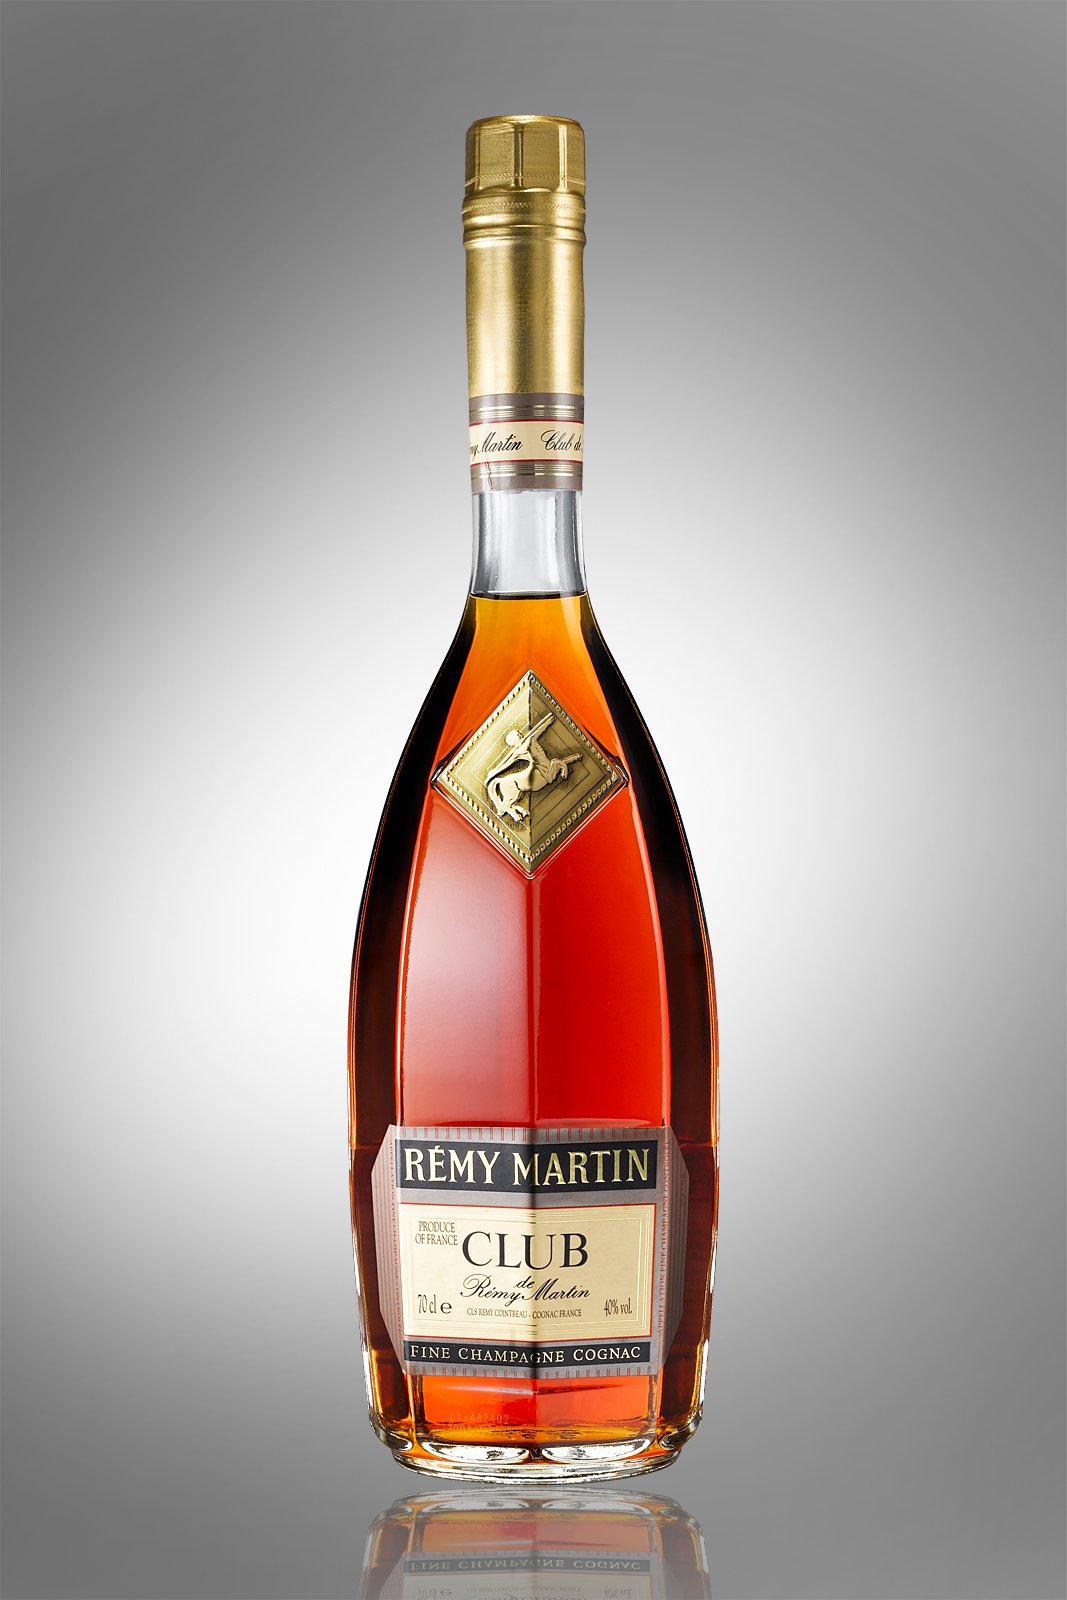
wine, drink, bottle, whisky, liqueur, cognac, alcoholic beverage, distilled beverage, shot drinks